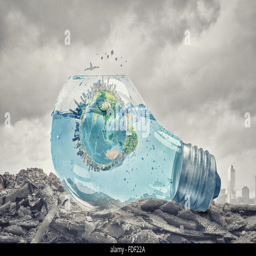
glass light bulb filled with water and floating planet .